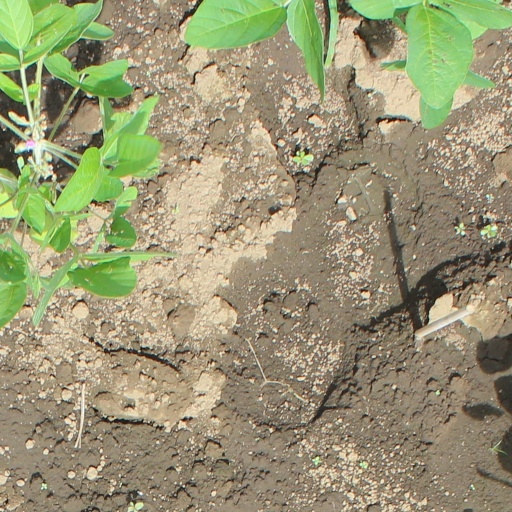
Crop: soybean